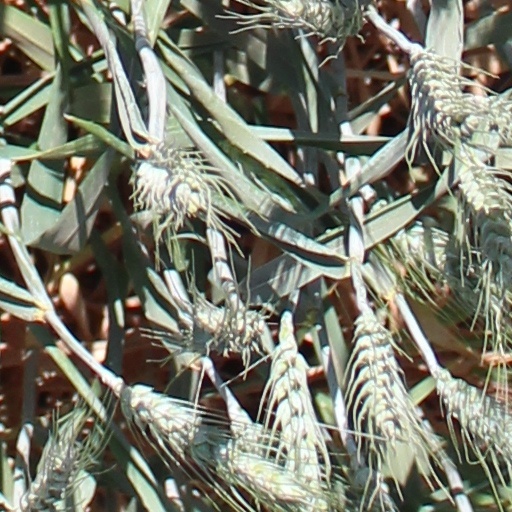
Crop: wheat